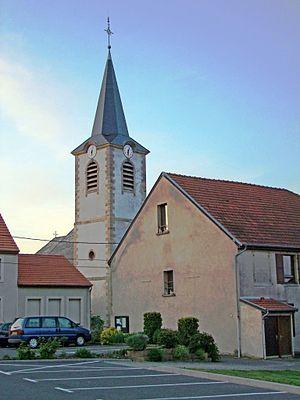
Eglise paroissiale
Guenviller est une commune française de l'Aire urbaine de Sarrebruck-Forbach située dans le département de la Moselle et le bassin de vie de la Moselle-Est, en région Grand Est.